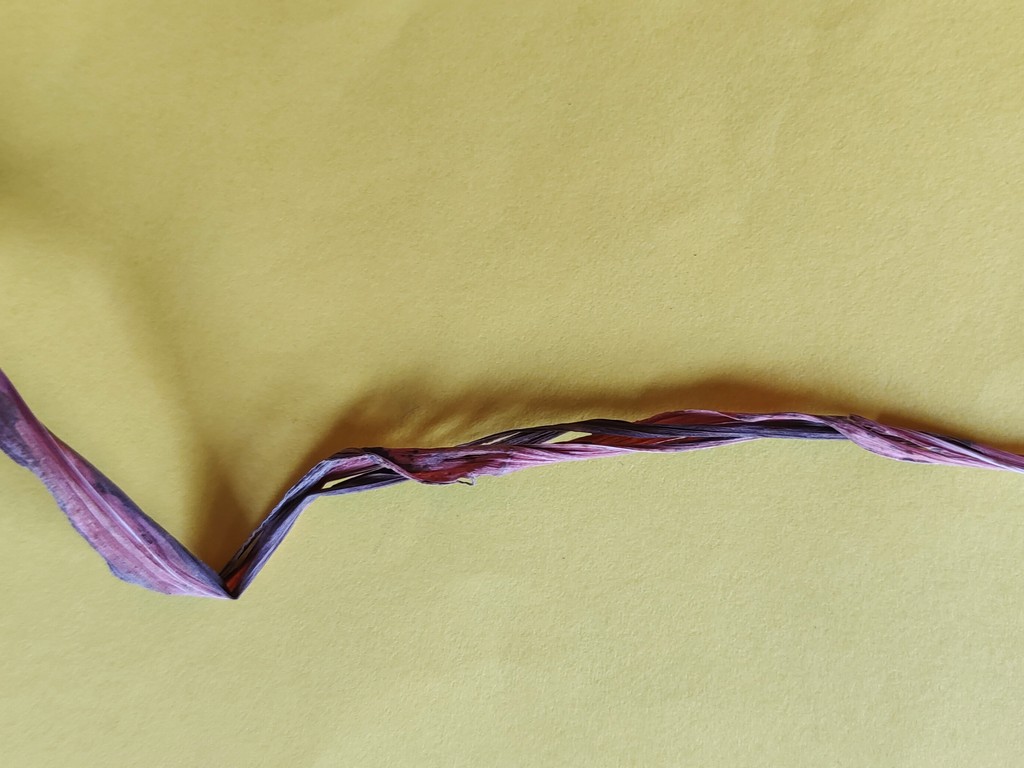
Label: Dried